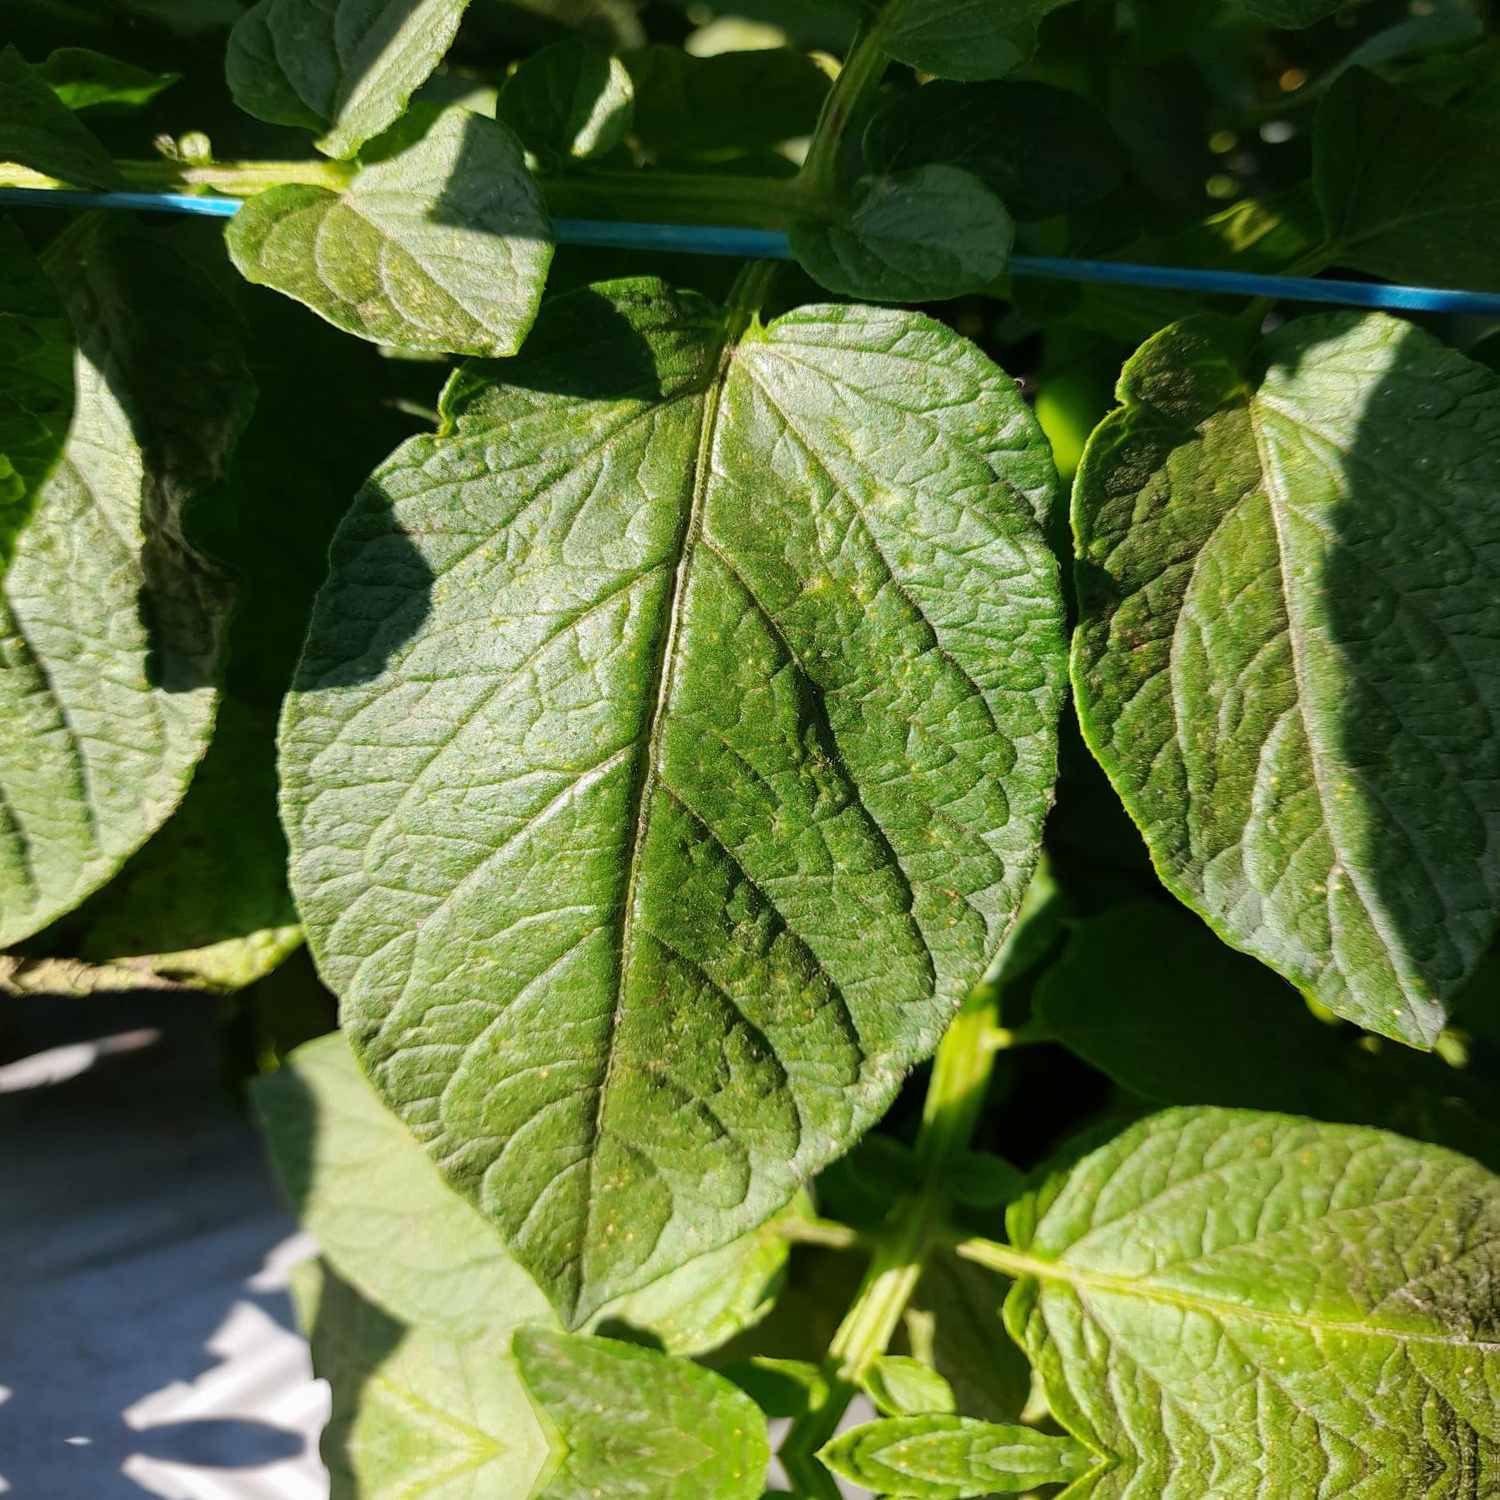
Etiqueta: Sana